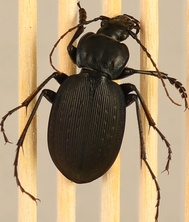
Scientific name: Carabus goryi
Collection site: Harvard Forest & Quabbin Watershed NEON (HARV), plot HARV_005